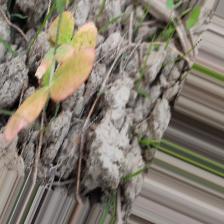
Label: Ascochyta blight